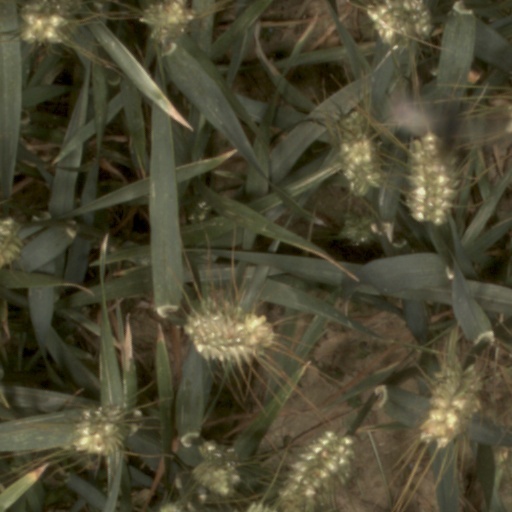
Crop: wheat